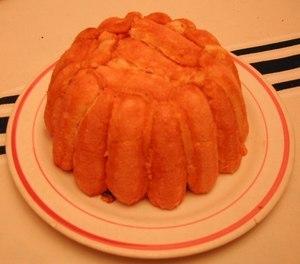
Charlotte (dessert)